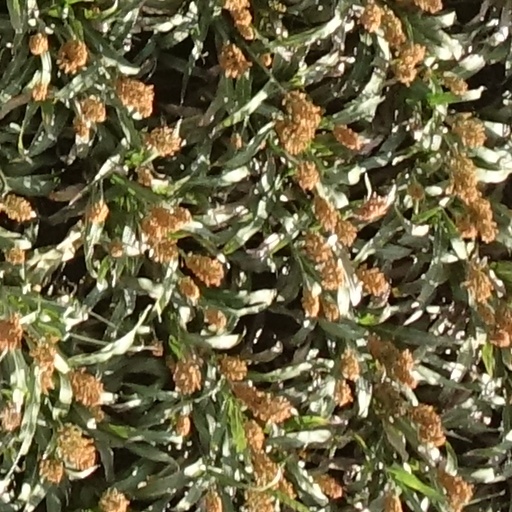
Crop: sorghum